Get Married 3

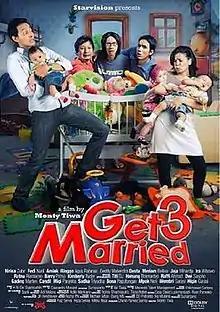
Theatrical poster

Get Married 3 is an Indonesian romantic comedy directed by Monty Tiwa and released in 2011. A sequel to Hanung Bramantyo's "Get Married" and "Get Married 2", it stars Nirina Zubir and Fedi Nuril as a married couple attempting to raise their triplets while under intense pressure from their family and friends. The film was a commercial success and received favourable reviews in "The Jakarta Post" and "Suara Karya".